Charpy impact test

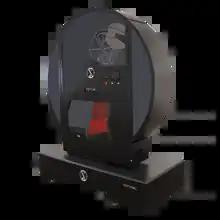
A modern impact test machine.

In materials science, the Charpy impact test, also known as the Charpy V-notch test, is a standardized high strain rate test which determines the amount of energy absorbed by a material during fracture. Absorbed energy is a measure of the material's notch toughness. It is widely used in industry, since it is easy to prepare and conduct and results can be obtained quickly and cheaply. A disadvantage is that some results are only comparative. The test was pivotal in understanding the fracture problems of ships during World War II.